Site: brandenburg
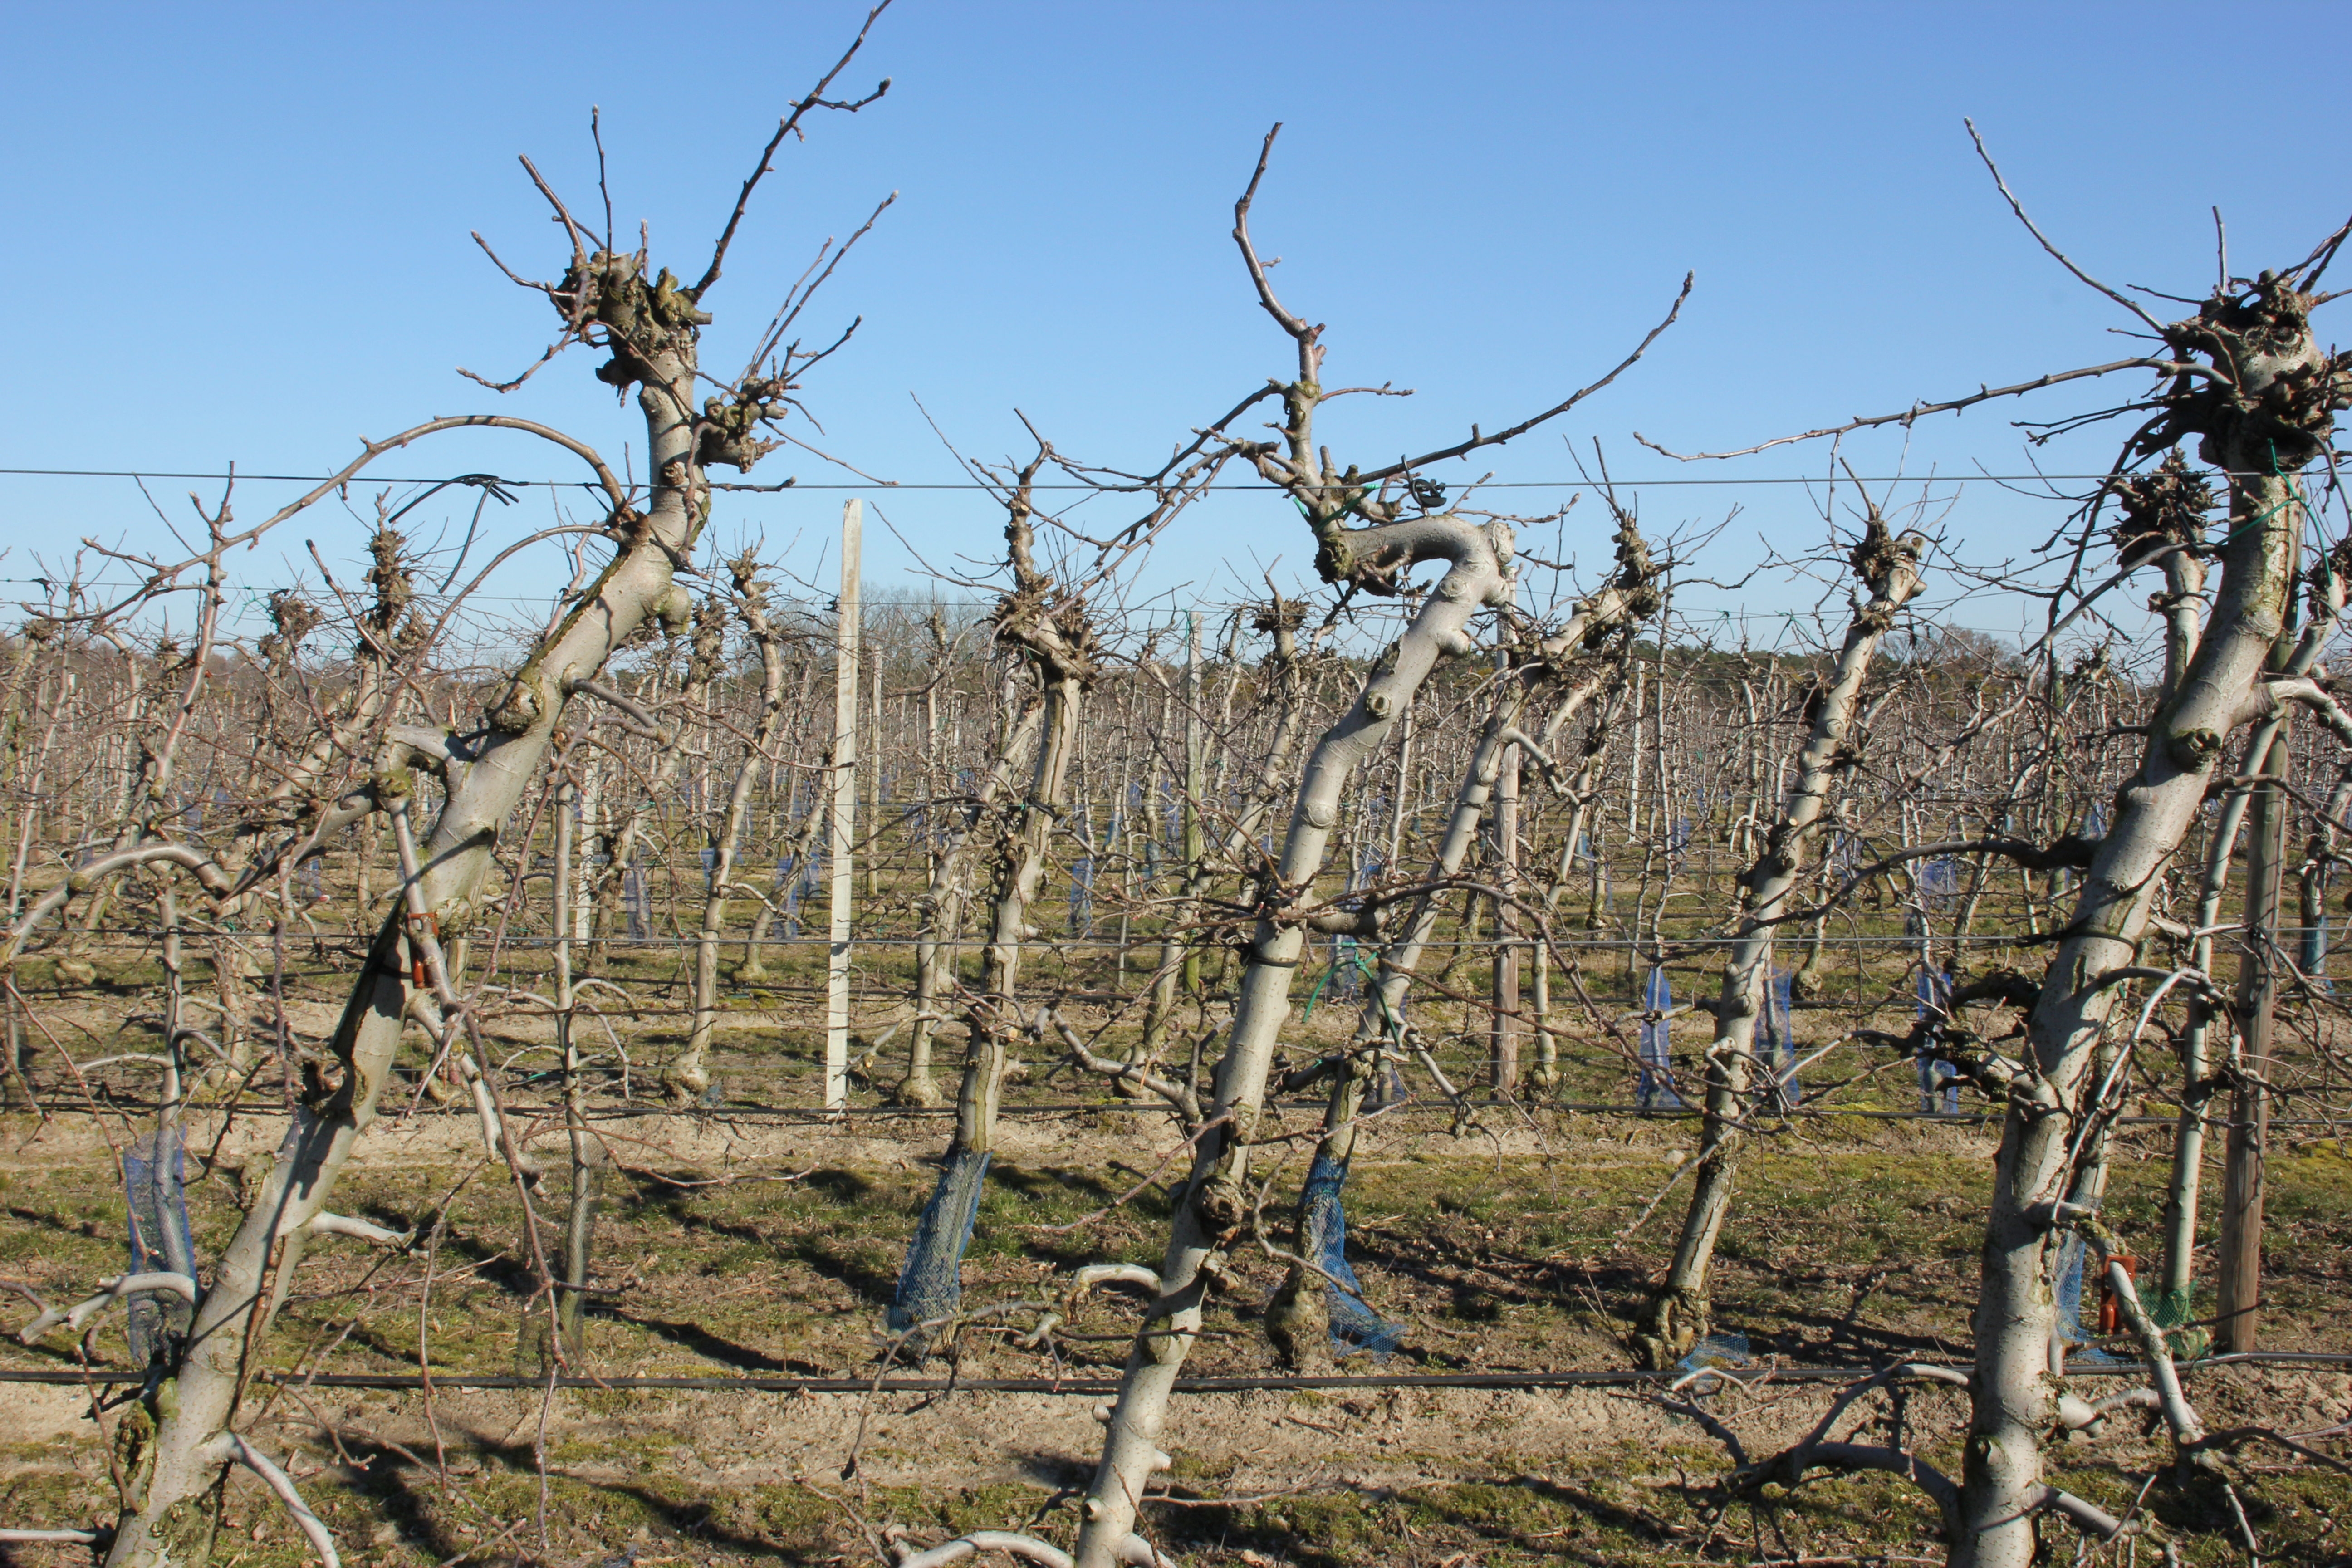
Growth stage (BBCH 03): Bud development